Ferdinand Strauss Company

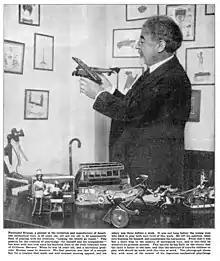
Strauss in 1924, in his office with various toys.

Ferdinand Strauss Company was an American toy company, founded in the early 1900s, based in New York, New York, that made inexpensive toys, including wind-up mechanical toys, out of lithographed tin. One of its early mechanical products was Trixo the climbing monkey. In later years, Strauss would be known as "The Founder of the Mechanical Toy Industry in America".